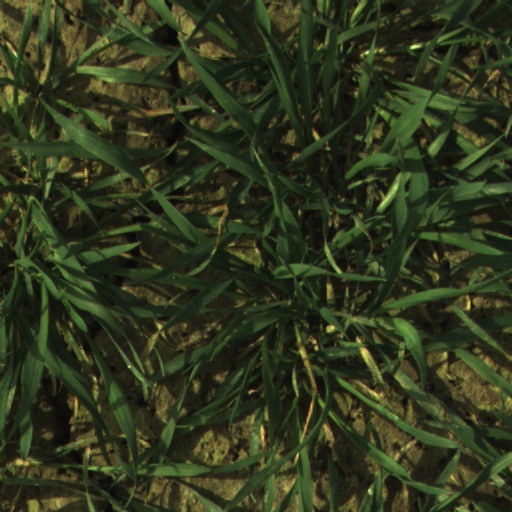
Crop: wheat